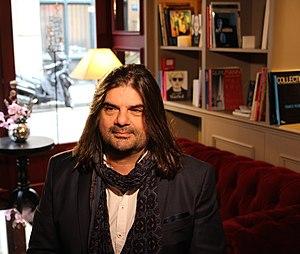
Portrait de Jean-Pierre Como. Pianiste et compositeur. Paris.
Jean-Pierre Como, né en 1963 à Paris, est un pianiste de jazz et compositeur français. Il est le claviériste fondateur du groupe de jazz-rock Sixun.